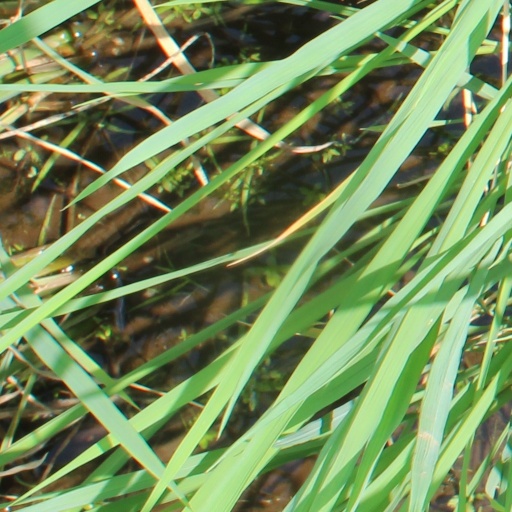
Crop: rice